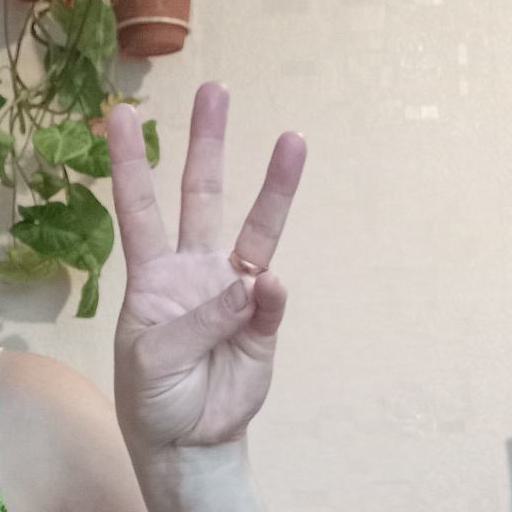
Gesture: three